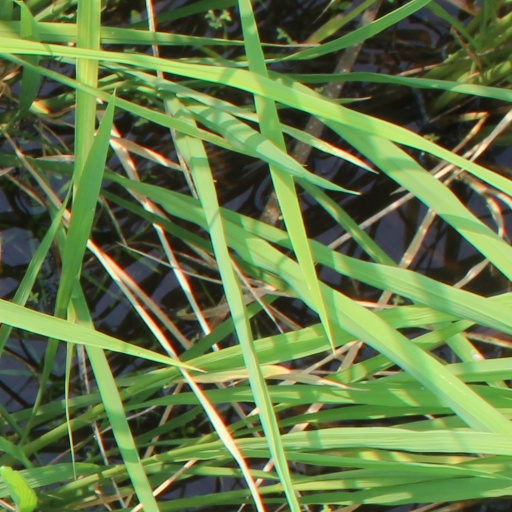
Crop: rice